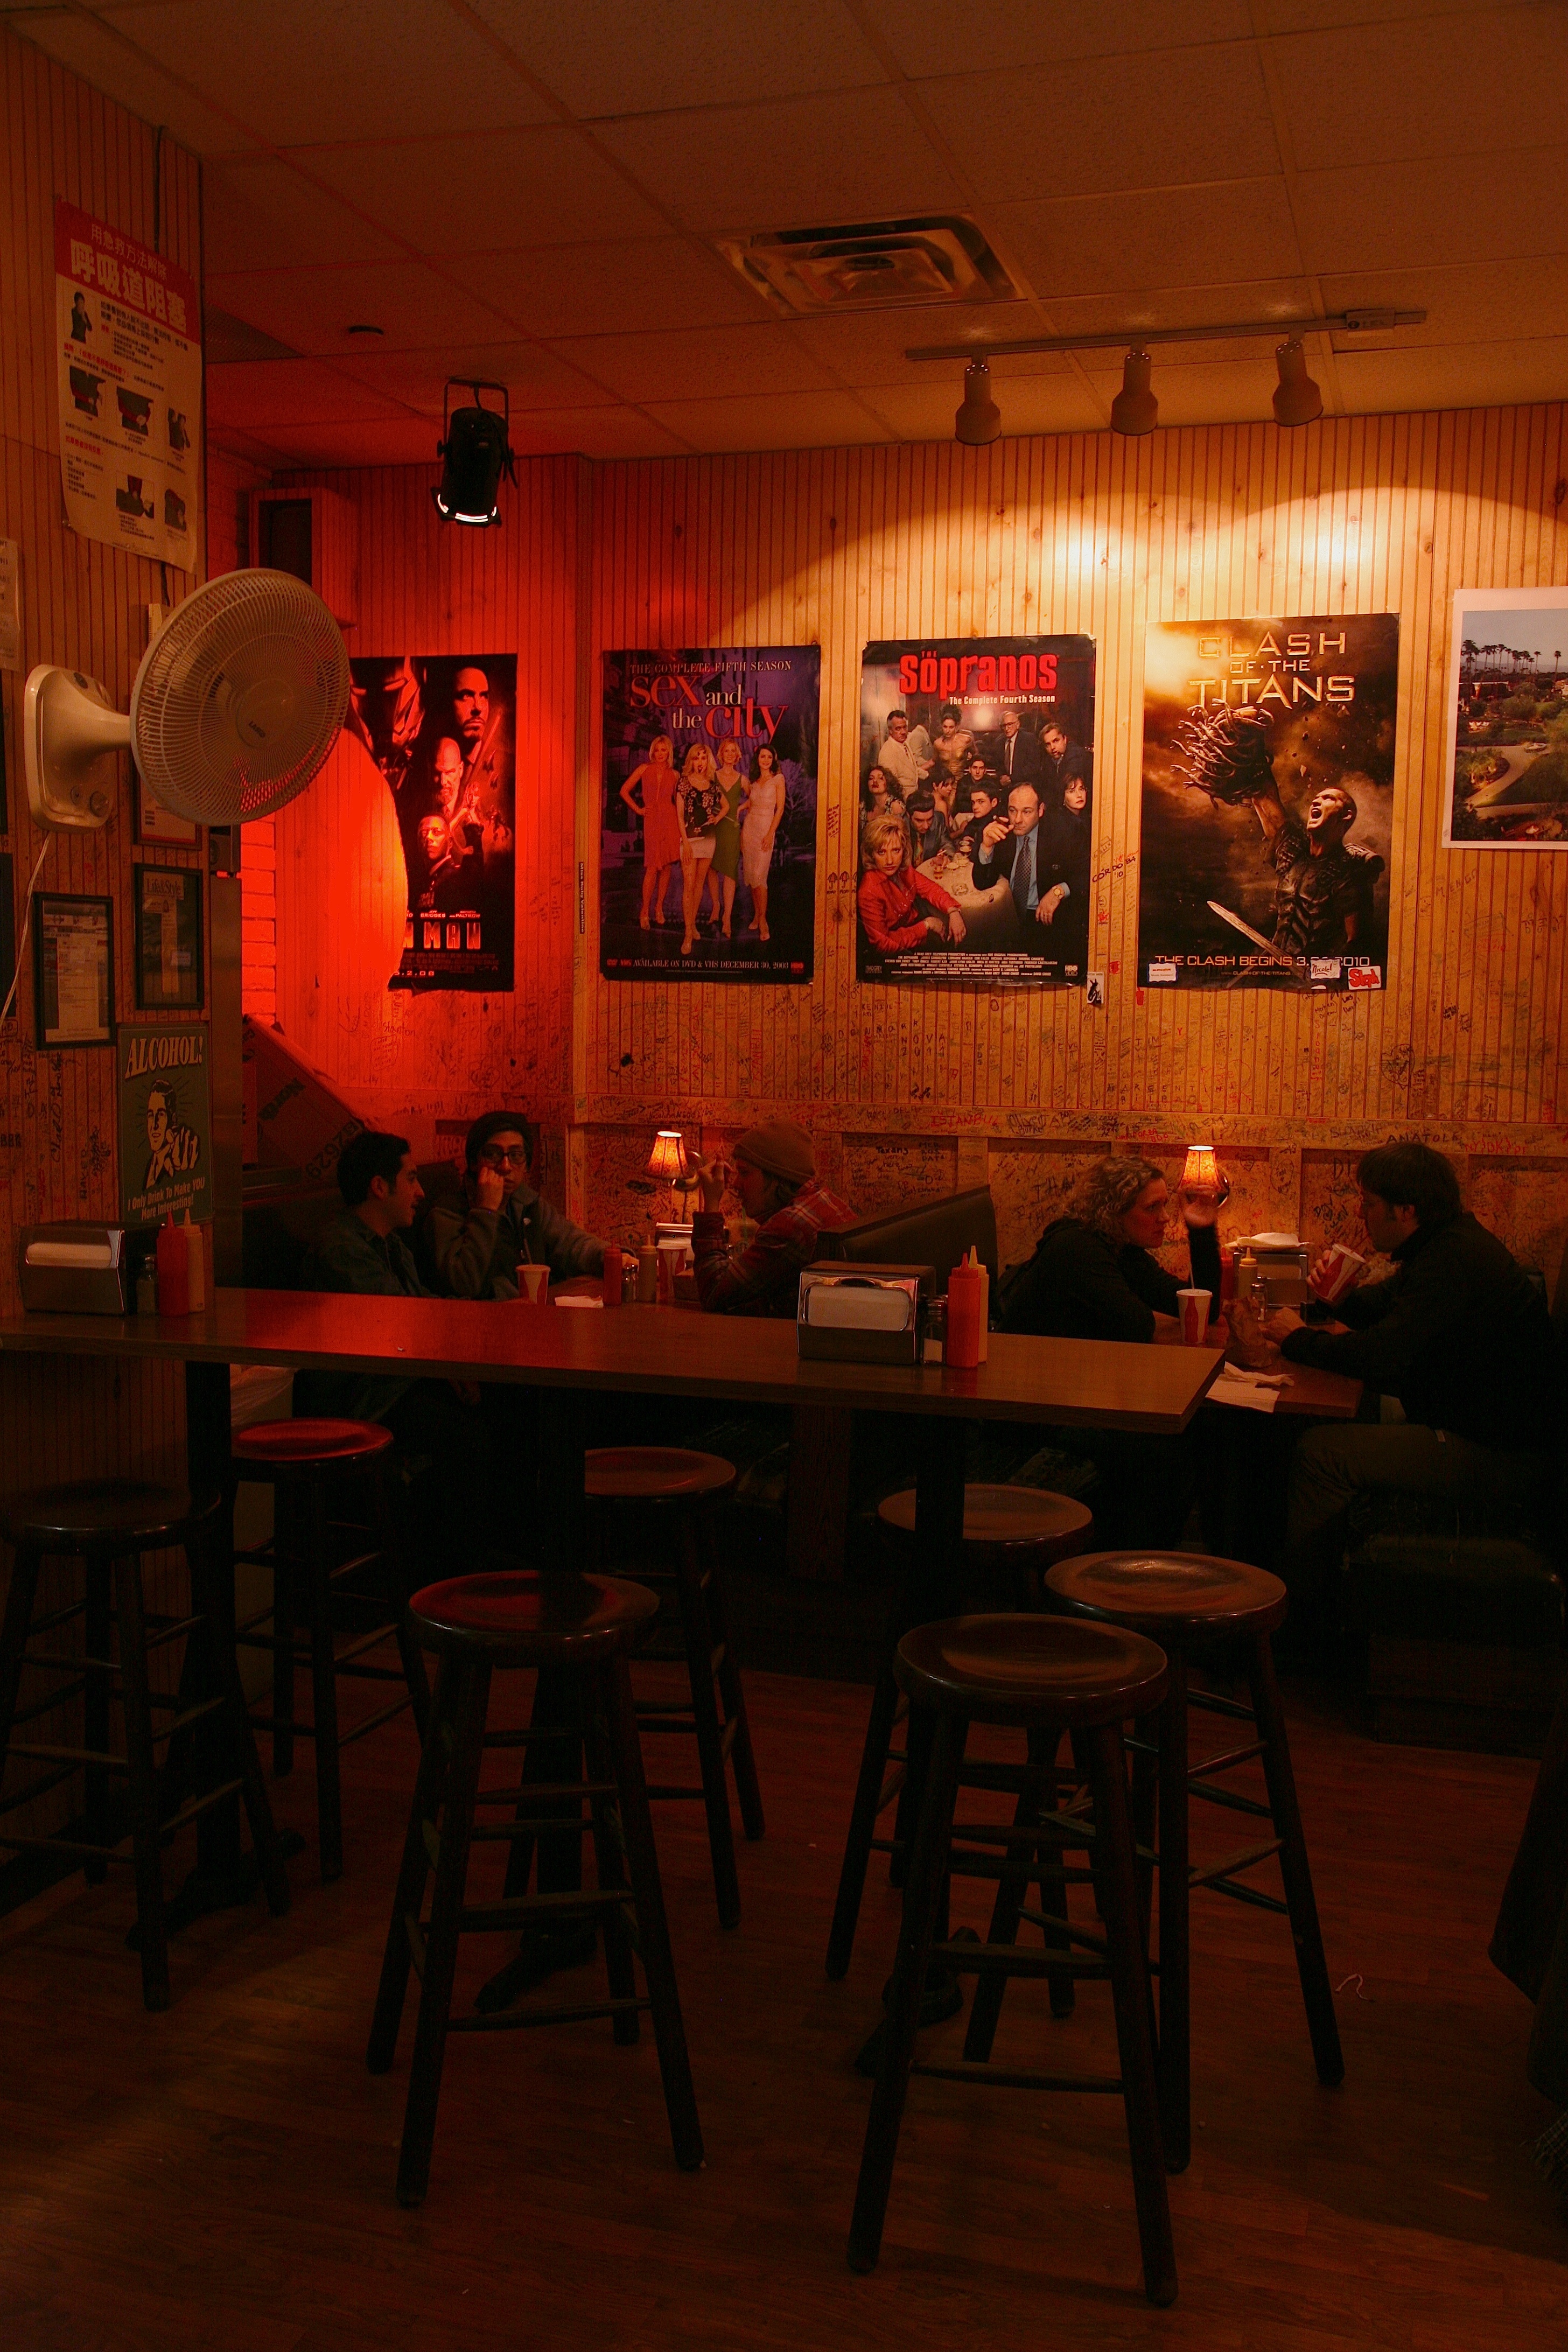
restaurant, manhattan, bar, nyc, hamburger, burger, interior design, fastfood, newyork, newyorkcity, ny, midtown, midtownwest, burgerjoint, parkermeridien, parkermeridienhotel